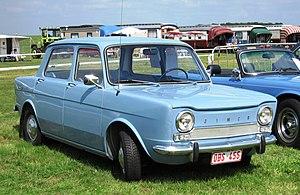
Simca Mille ca 1965